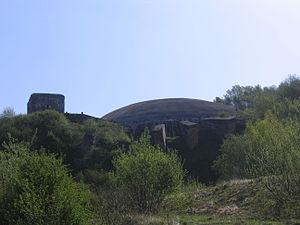
L’Audomarois est une « région naturelle » autrefois principalement maraîchère, située dans le département du Pas-de-Calais. Comme son nom le rappelle, il est centré autour de la ville de Saint-Omer et du marais Audomarois.